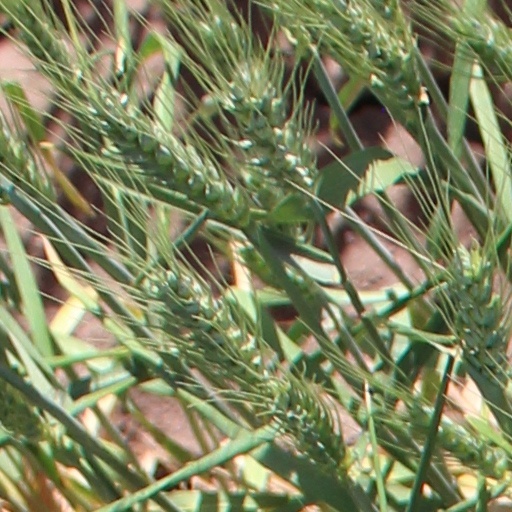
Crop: wheat